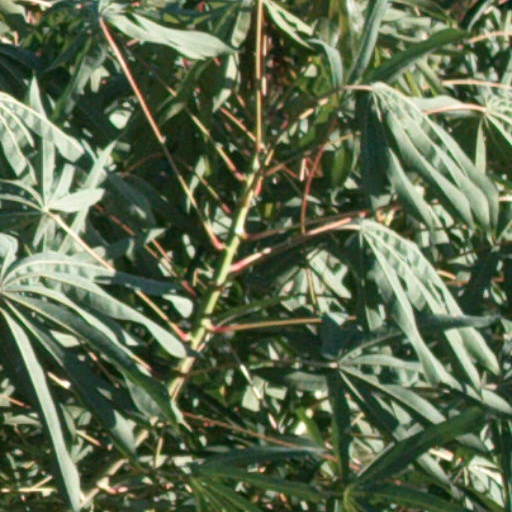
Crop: cassava